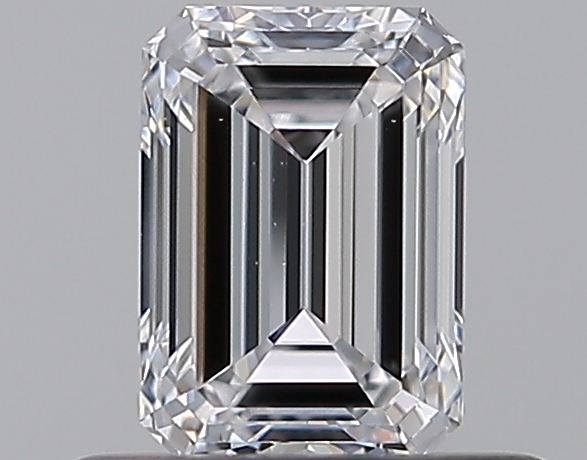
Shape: emerald
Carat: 0.55
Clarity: VS1
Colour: D
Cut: EX
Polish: EX
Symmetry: VG
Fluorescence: M
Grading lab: GIA
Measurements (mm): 5.49 x 3.85 x 2.62